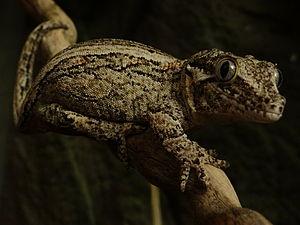
Rhacodactylus auriculatus est une espèce de geckos de la famille des Diplodactylidae.